Mediaspree

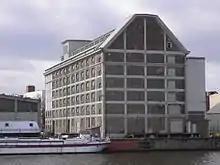
The Viktoriaspeicher I from the side facing the Spree

The "Treptowers" are a four-part building complex right at the Elsenbrücke bridge. The highest part is the tower, visible from a distance, which at is the tallest office building in Berlin. The already-existing buildings that were part of VEB Electronics Factory—in operation until 1995—were integrated into the new construction. The developer and owner is Roland Ernst Städtebau GmbH. After completion of the complex in 1998 it was taken over by Allianz SE; the building is now primarily a Berlin branch office for the company, although other parts are rented out.